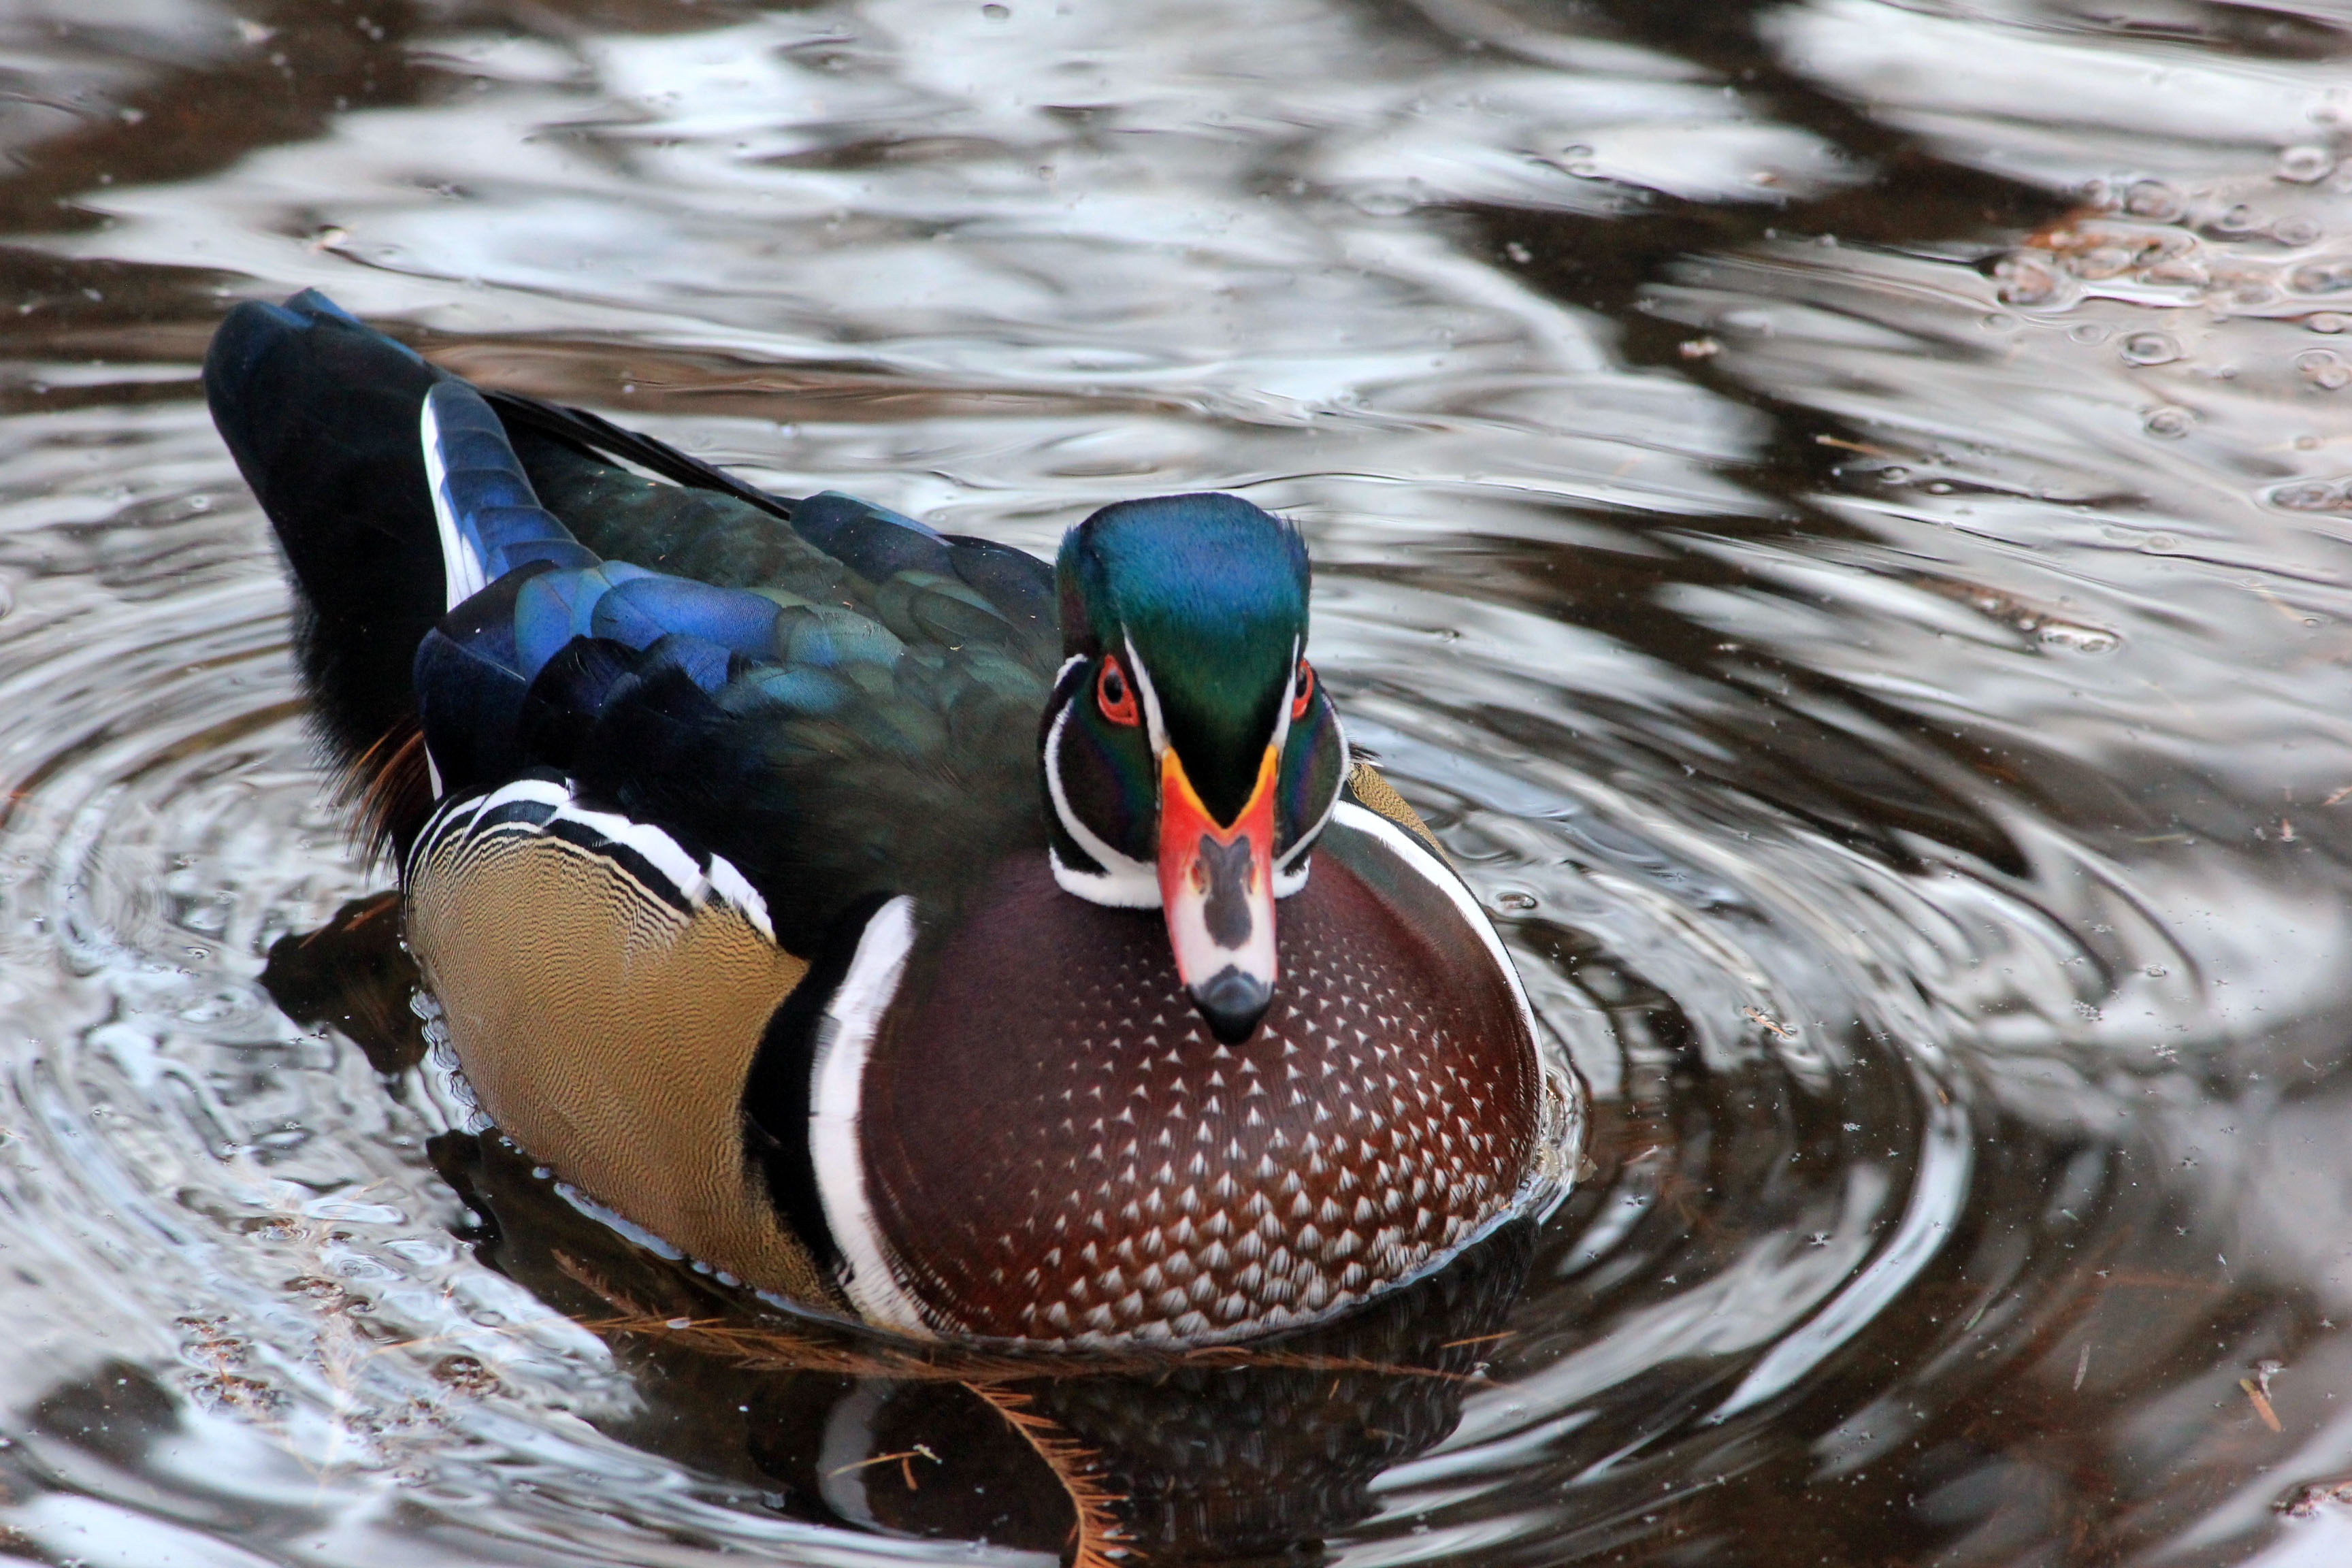
water, bird, animal, wildlife, beak, colorful, fauna, duck, vertebrate, waterfowl, water bird, mallard, quack, ducks geese and swans